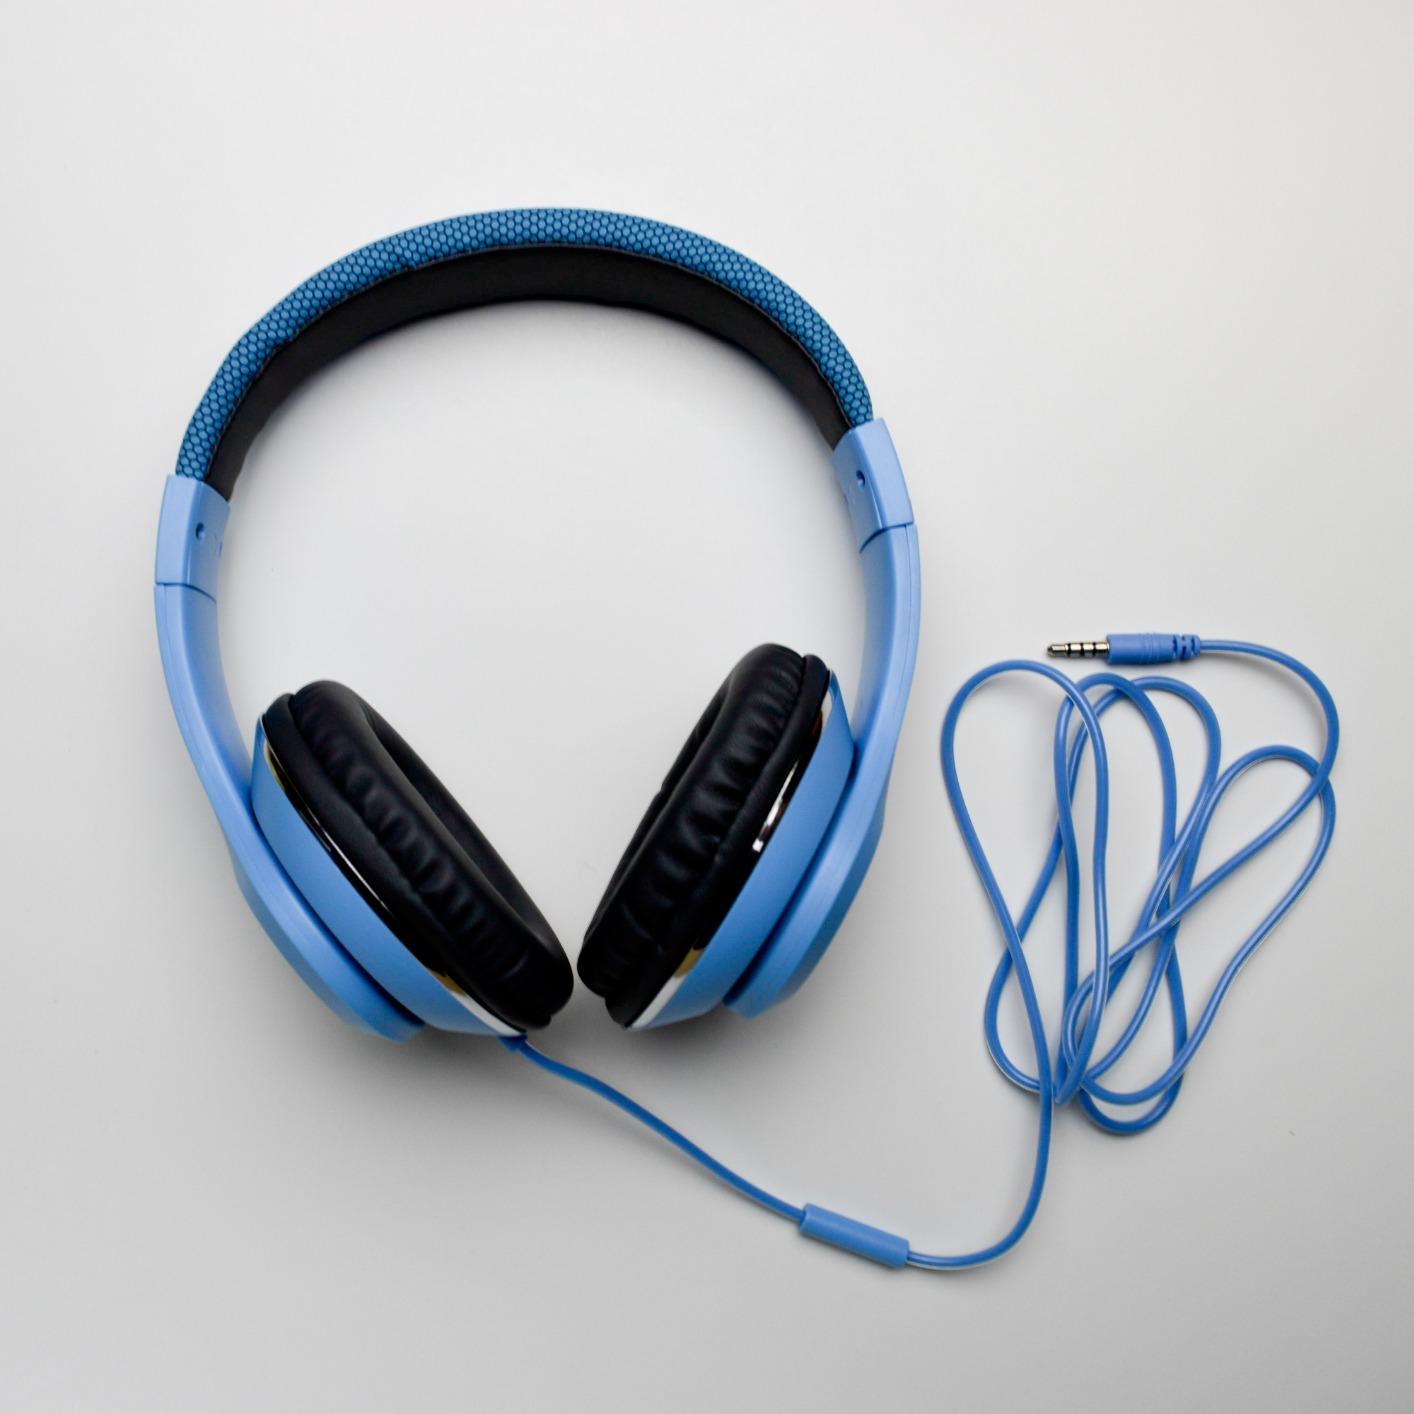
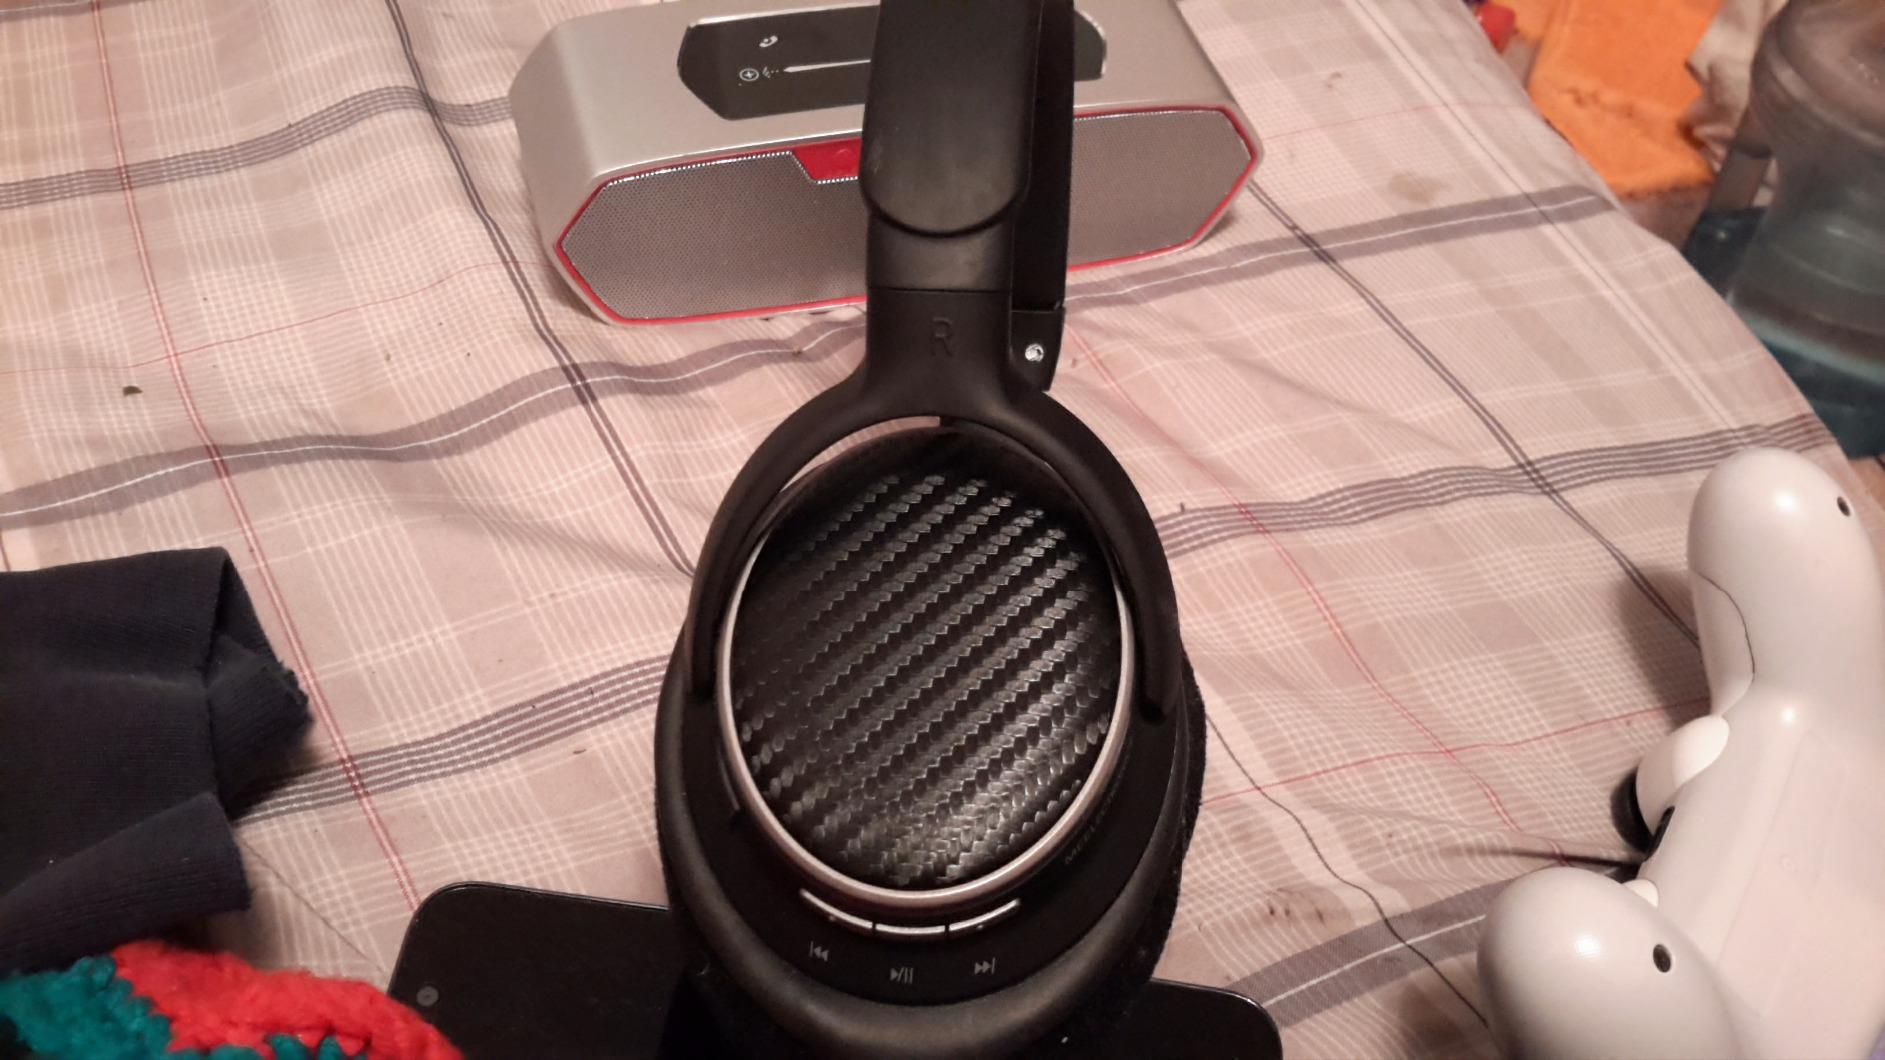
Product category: headphones
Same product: no